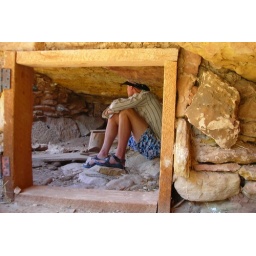
The bottles in the wall do make it seem like a potential still site.